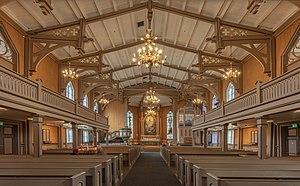
Selon un sondage Eurobarometer datant de 2018, 19 % « croient que Dieu existe » dont 17 % sont très religieux. Selon un autre sondage, de Gallup, 36 % des Norvégiens sont religieux. C'est la proportion la plus faible des pays occidentaux.
La Cathédrale de Tromsø à Tromsø, Norvège est le siège du Diocèse de Nord-Hålogaland, la seule cathédrale édifiée en bois, un exemple peu commun d'architecture néogothique de bois.